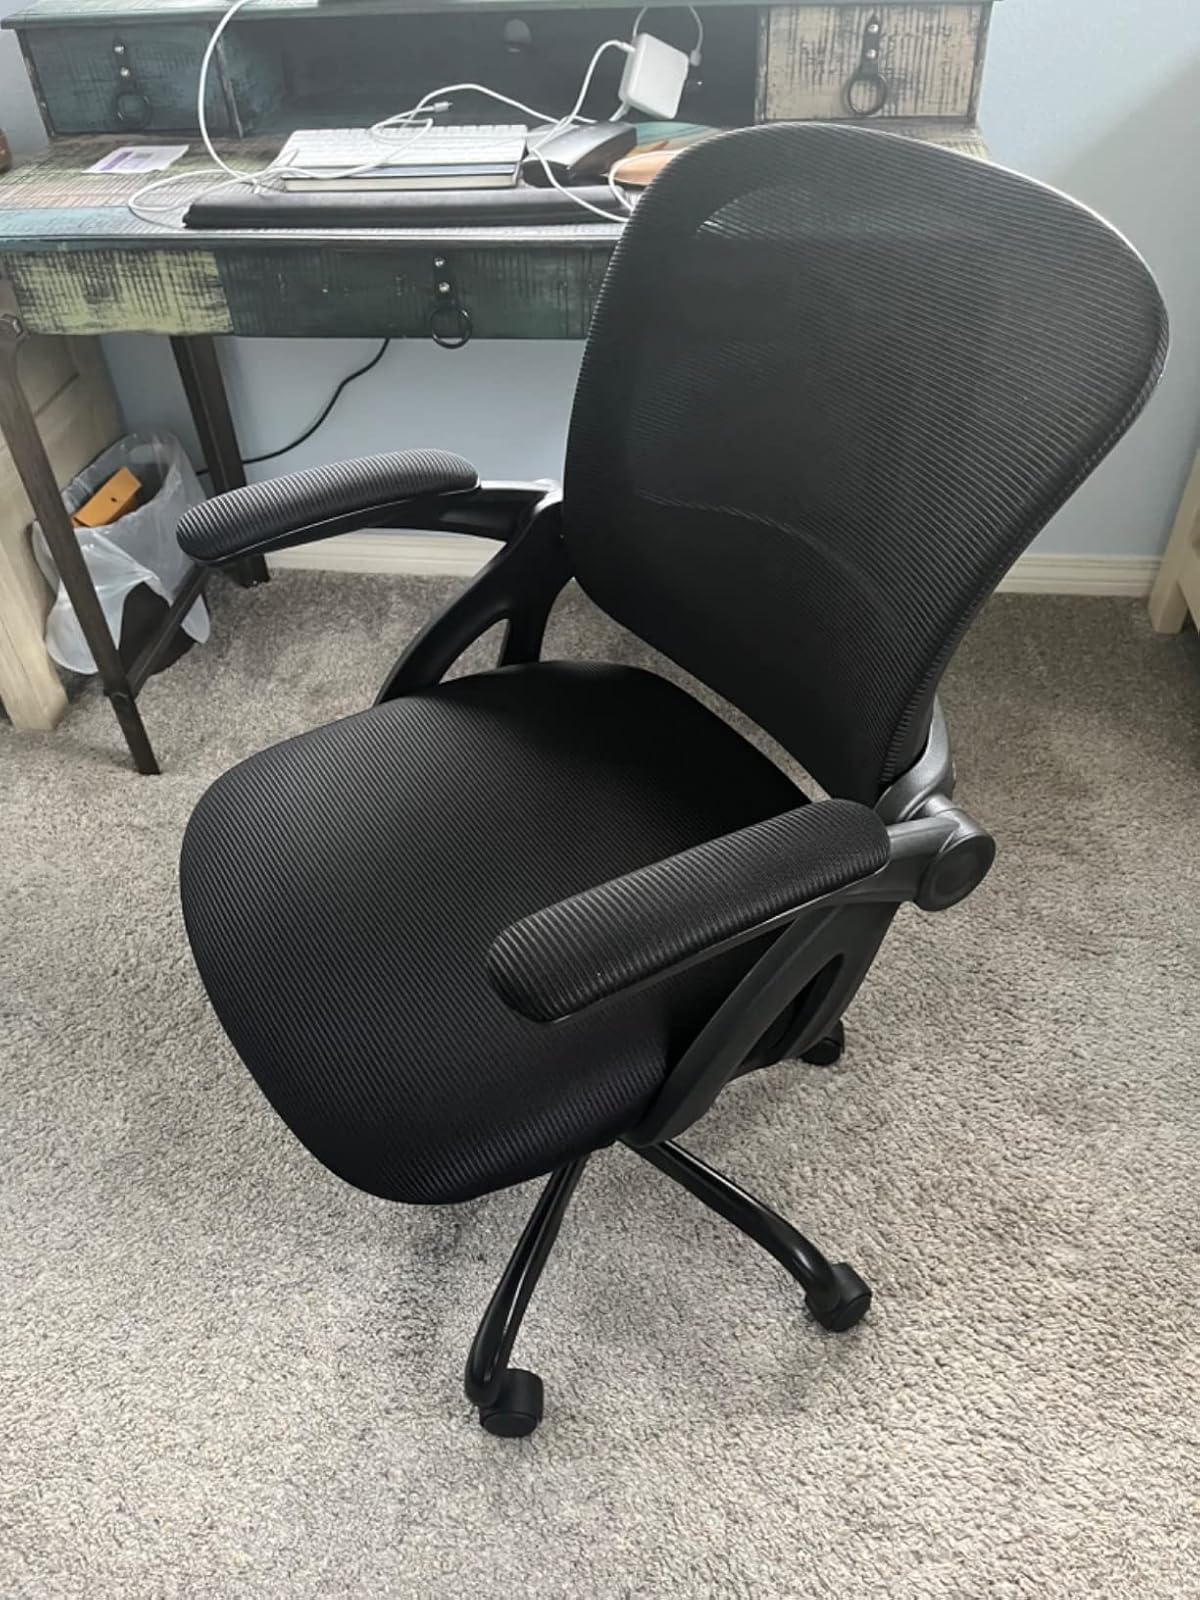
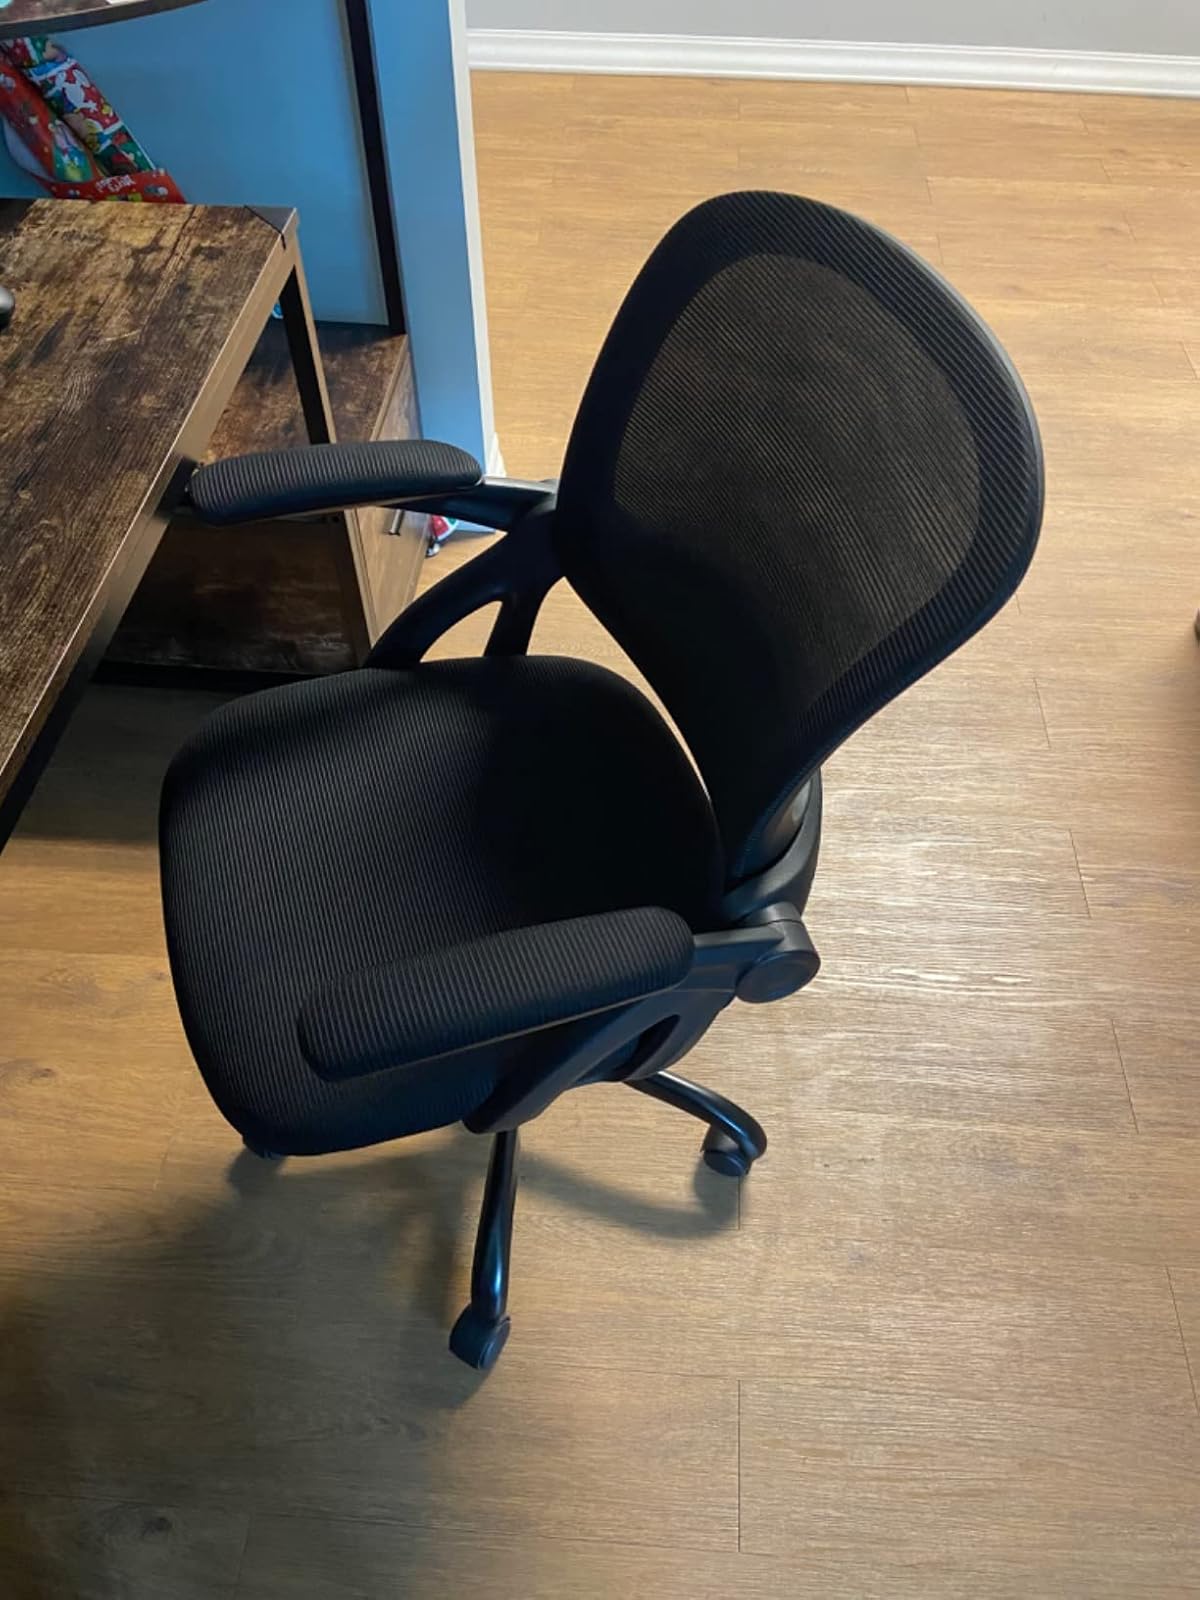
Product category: items_chair
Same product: yes